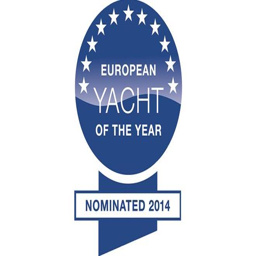
ship type of the year logo